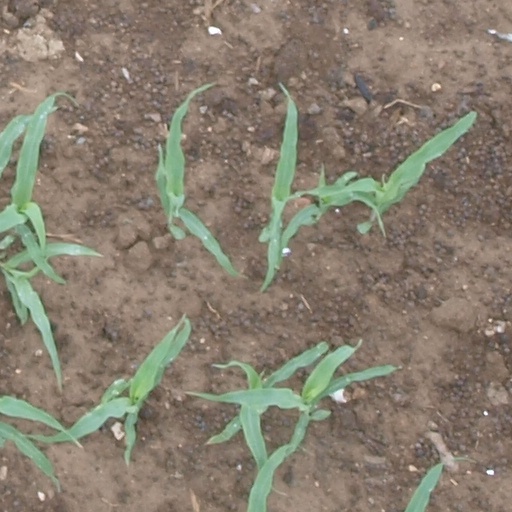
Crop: maize; corn